Ernesto Memorial Chapel

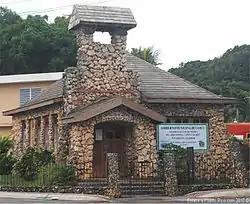
Ernesto Memorial Chapel

The Ernesto Memorial Chapel, also known as the ' (Stone Church) and the ' (Methodist Stone Church) is located in Abra Honda, a rural barrio in Camuy, Puerto Rico. After the Kiplinger family lost their 21-year-old son, Ernesto, they donated money for the building of the church.